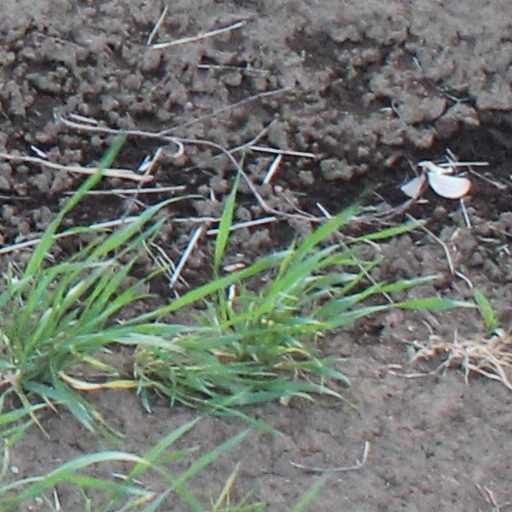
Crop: wheat